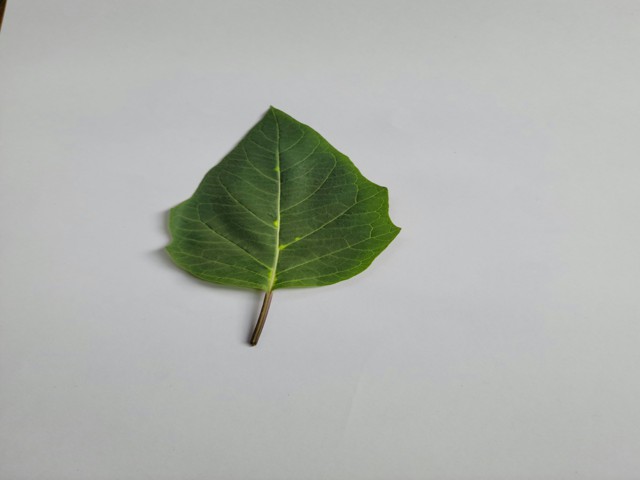
Plant: kalodhutura